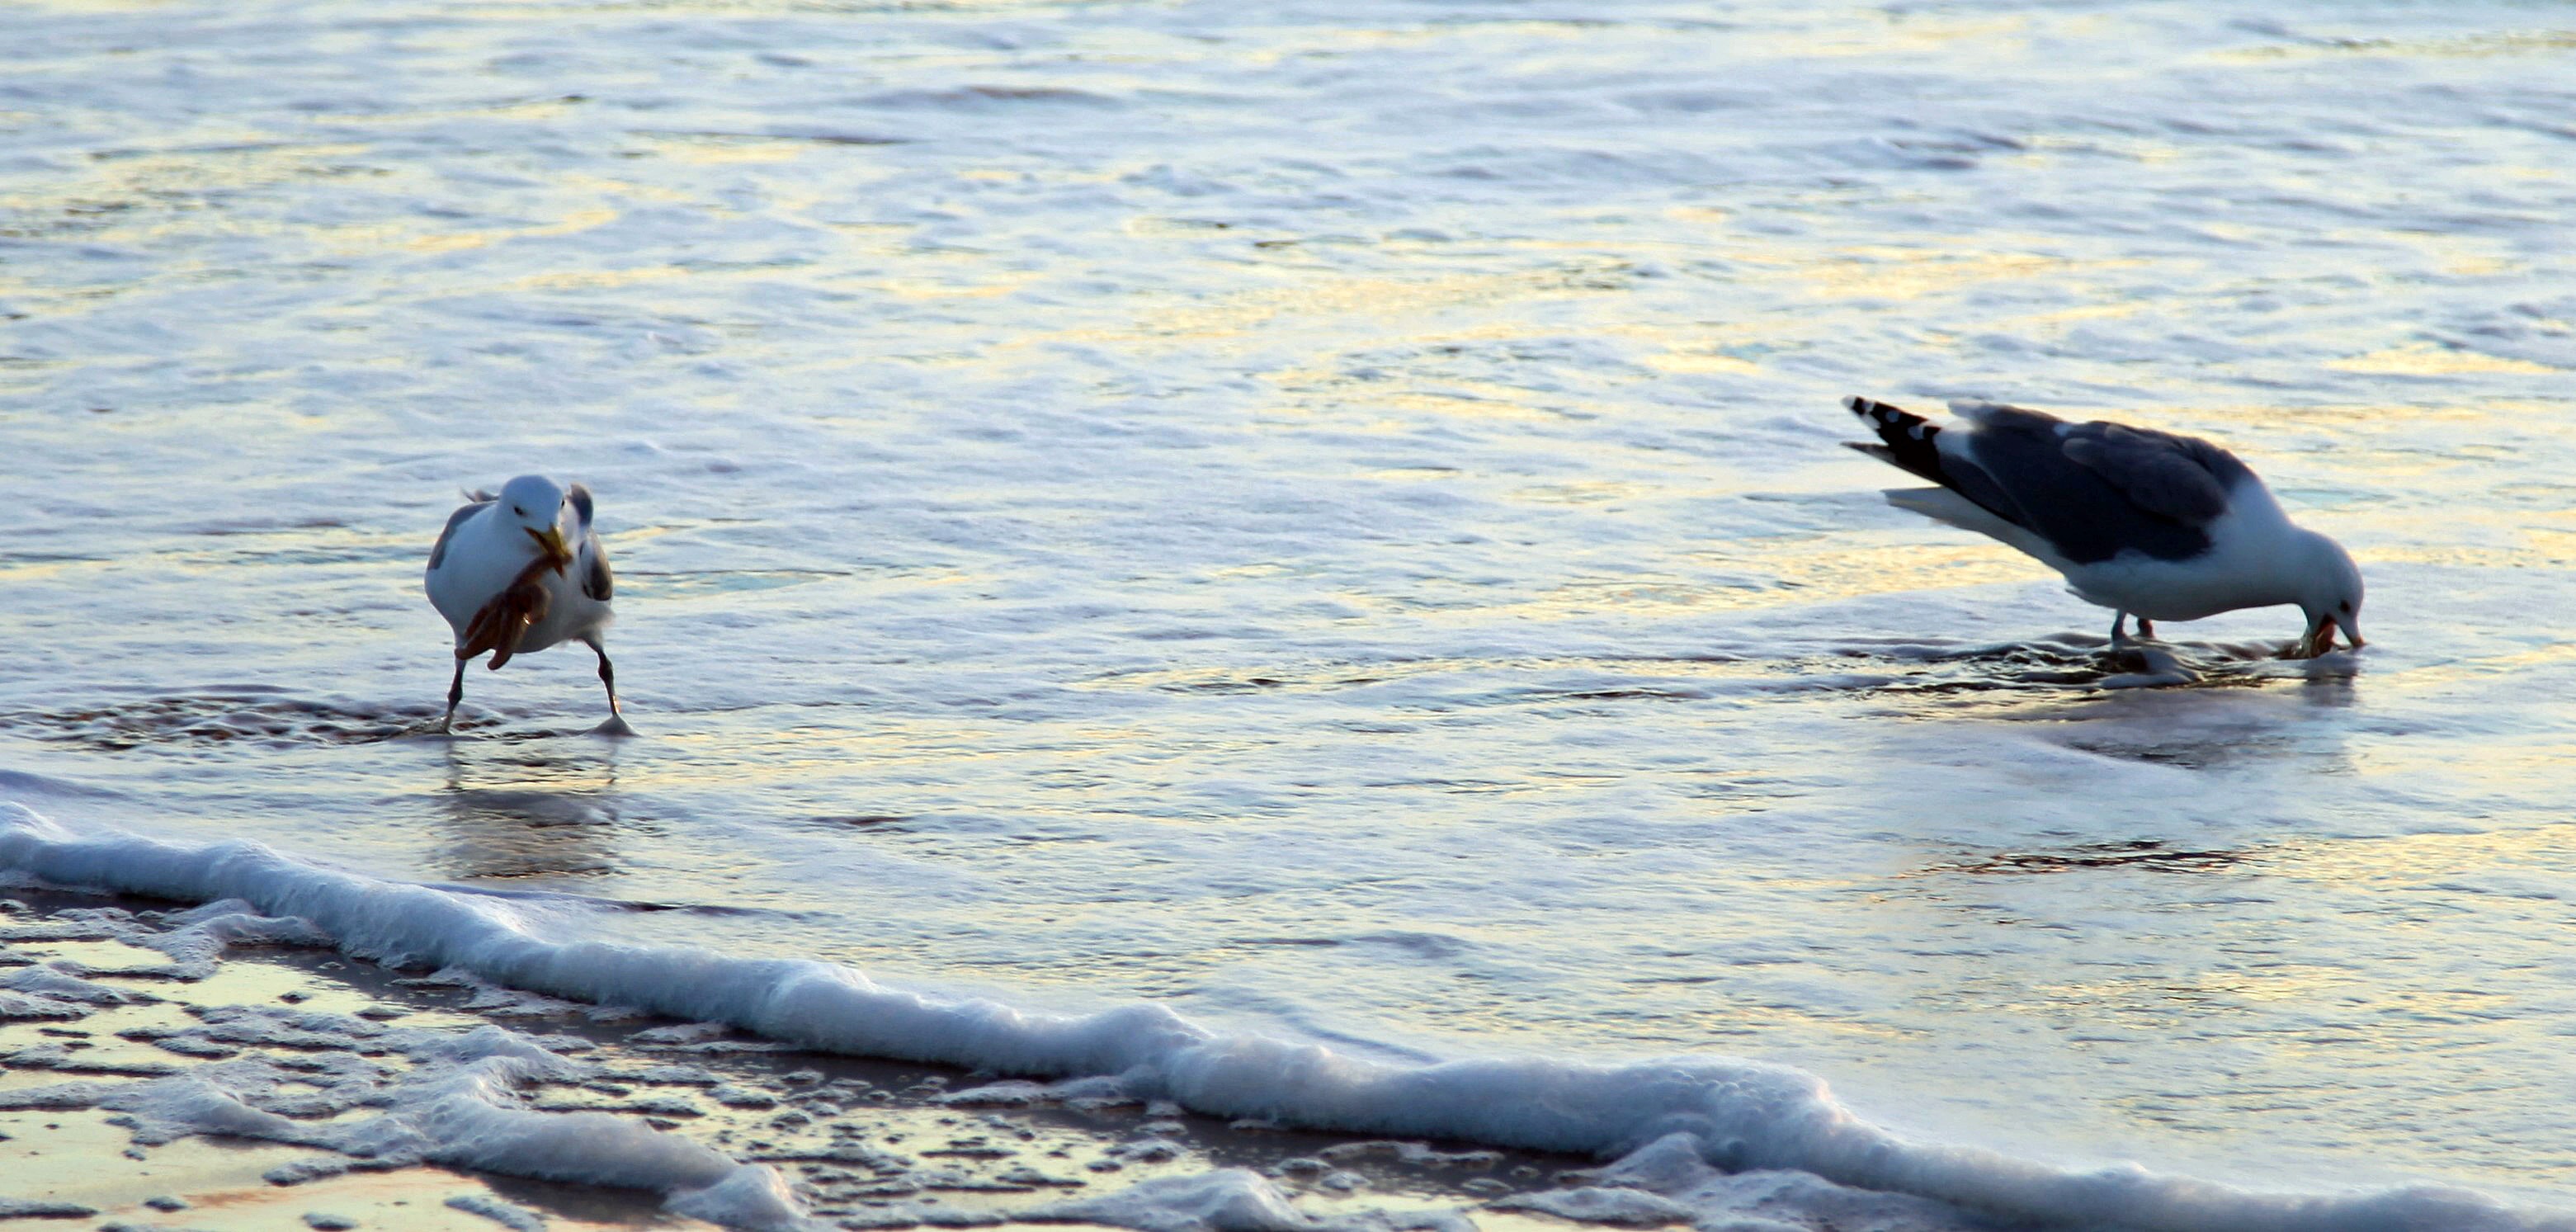
sea, water, nature, bird, seagull, wildlife, arctic, eat, starfish, vertebrate, perching bird